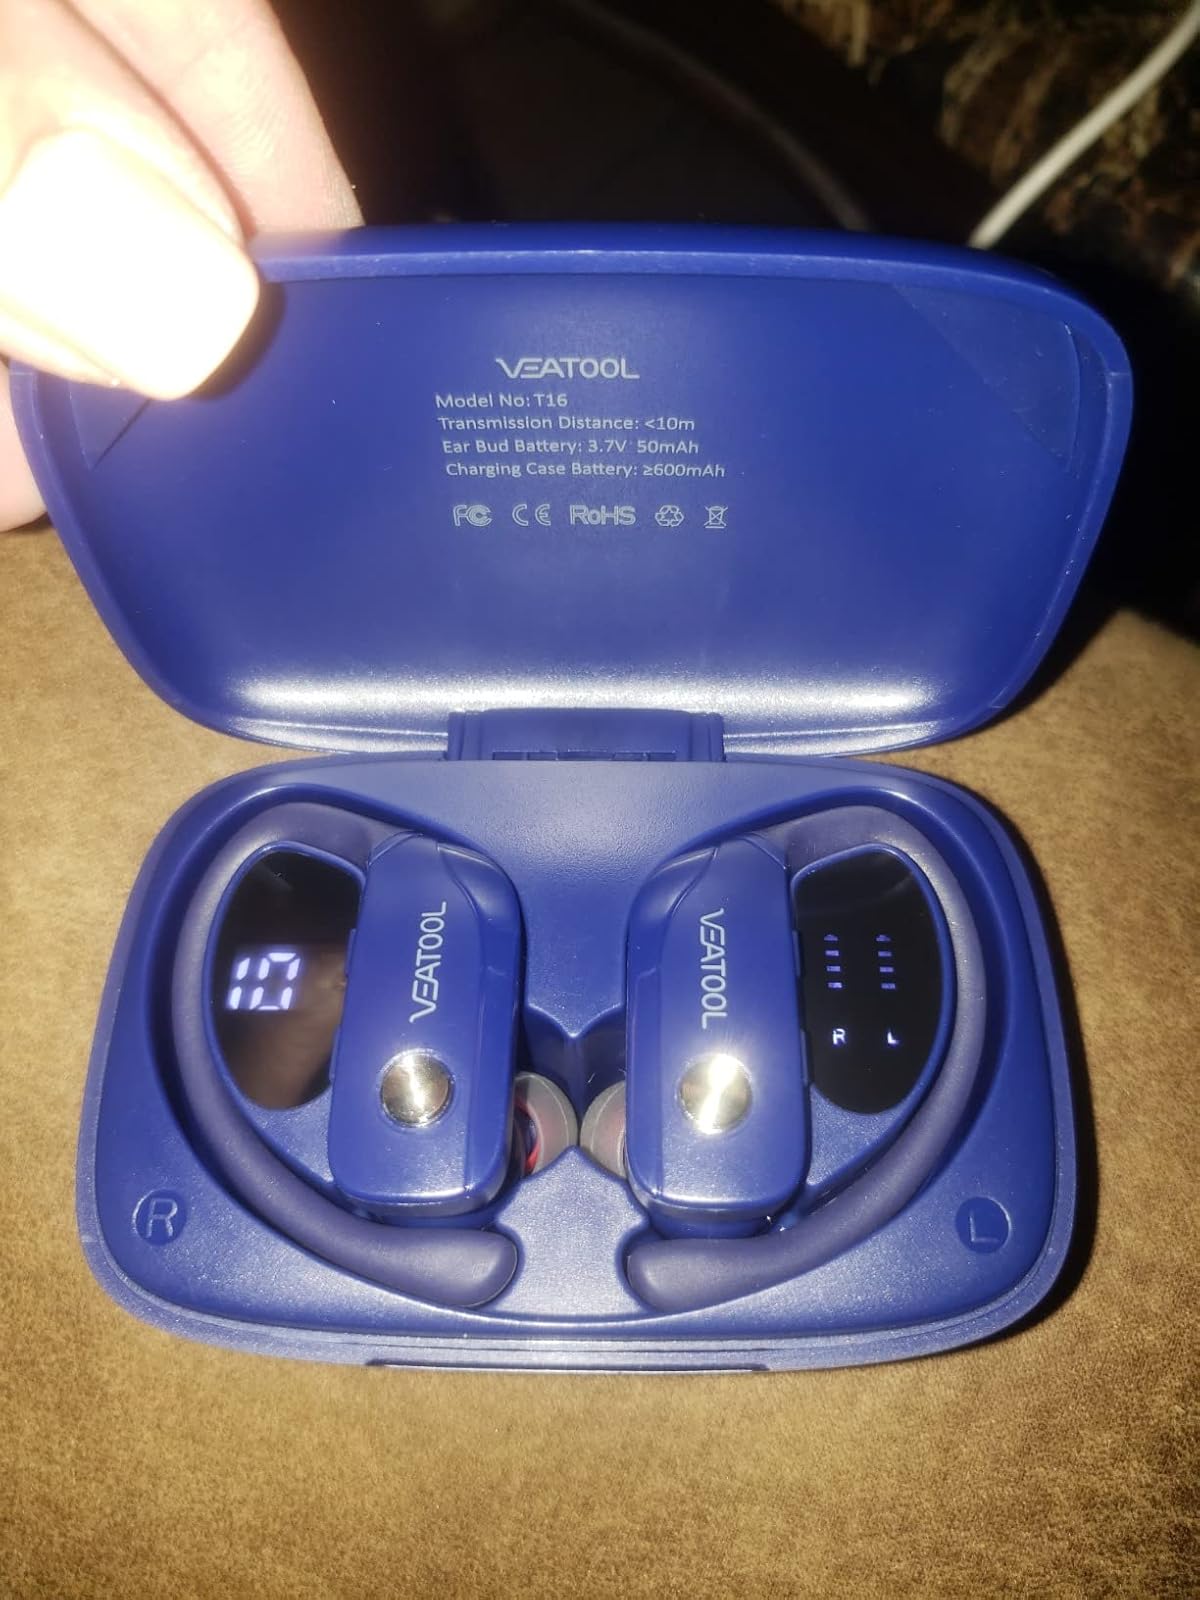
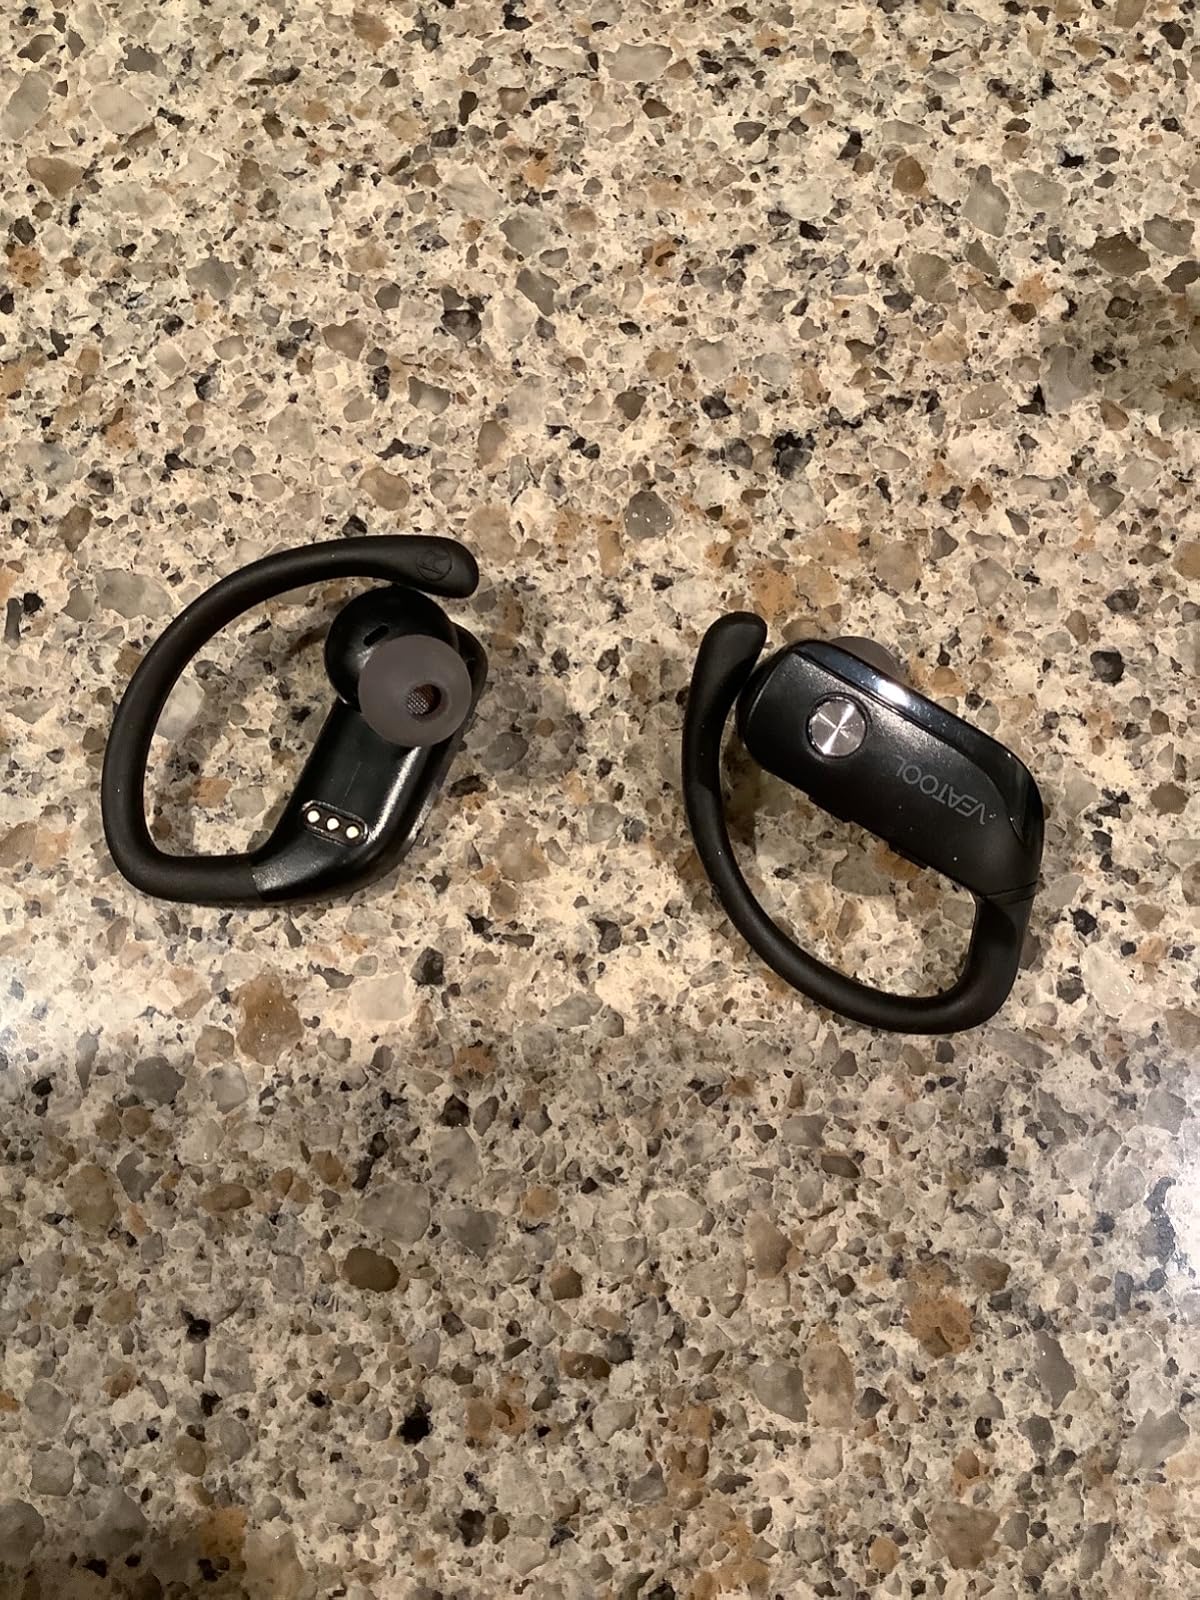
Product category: earbuds
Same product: no